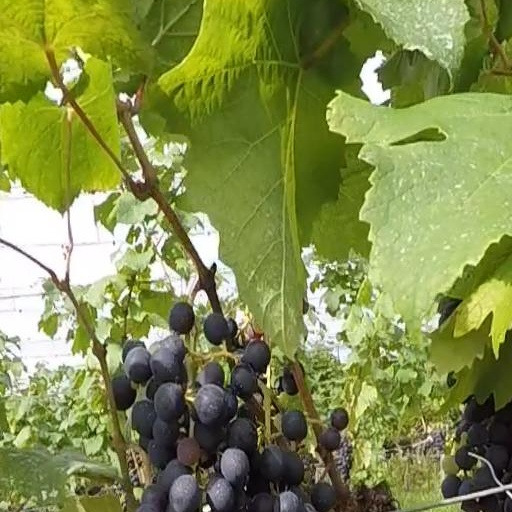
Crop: grape